Antico Caffè Greco

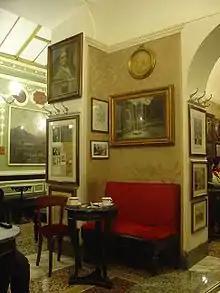
Caffè Greco

The Antico Caffè Greco, sometimes simply referred to as Caffè Greco, is a historic landmark café which opened in 1760 on Via dei Condotti no.86 in Rome, Italy. It is the oldest bar in Rome and second oldest in Italy, after Caffè Florian in Venice.